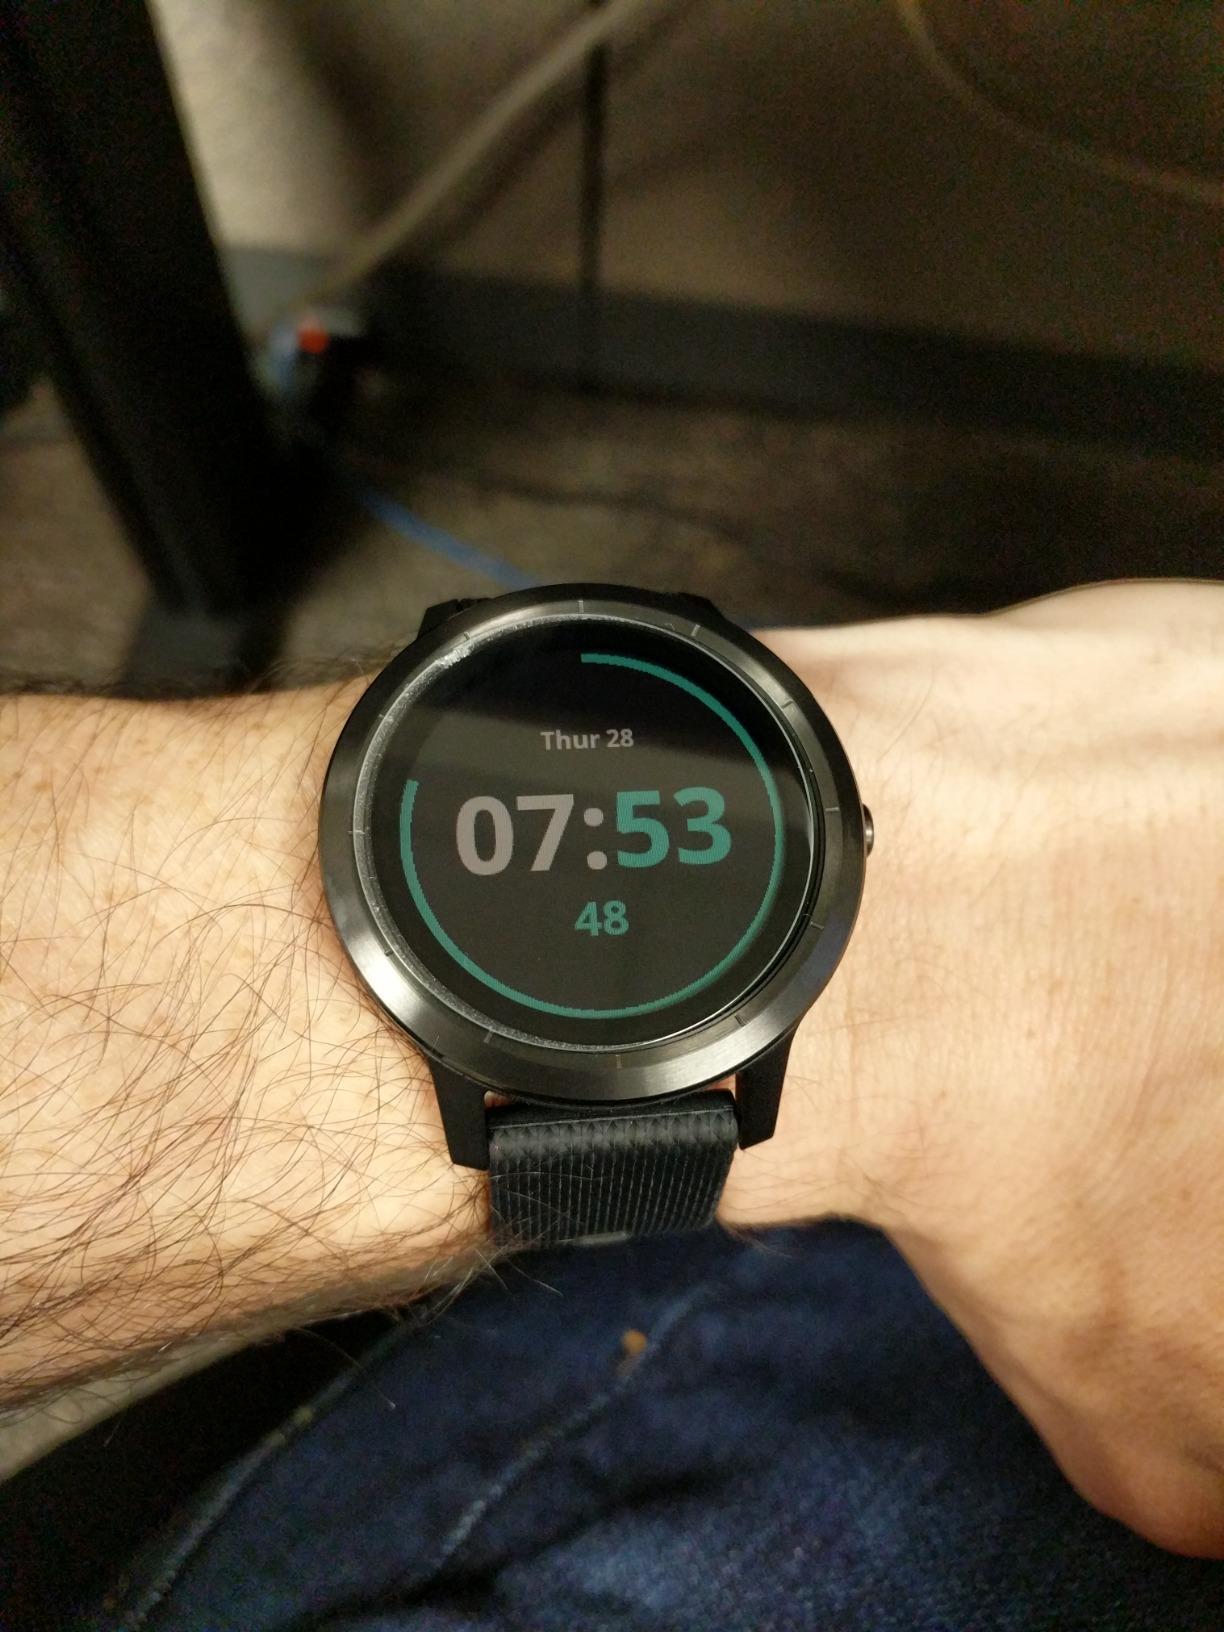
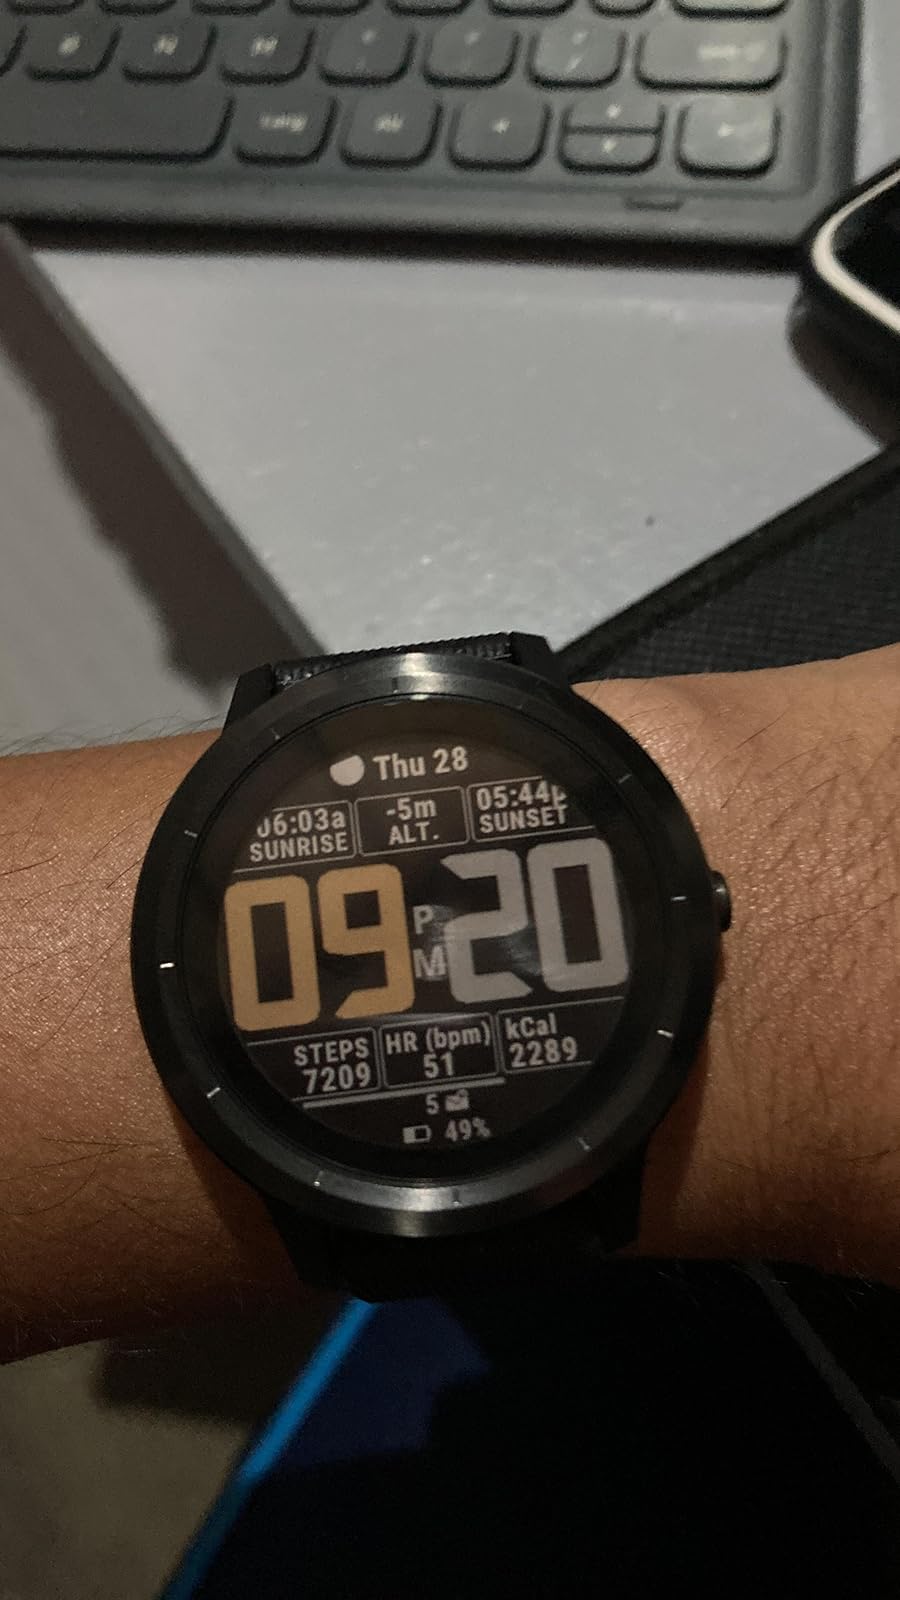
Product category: smartwatch
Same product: yes